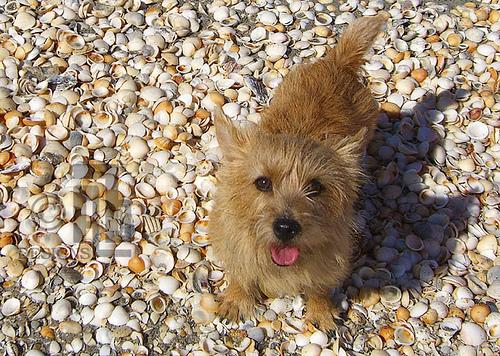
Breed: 203-n000016-Norwich_terrier